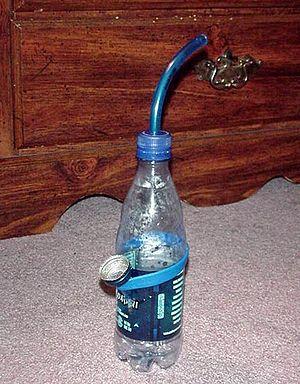
Un bang ou bong est une pipe à eau utilisée le plus souvent pour fumer du cannabis. Les bangs sont utilisés dans le but de générer et refroidir une grande quantité de fumée, que l'utilisateur va généralement inhaler en une seule bouffée. Le mot bong est un mot dérivé du mot thaï bΔung qui fait référence à une partie coupée de bambou.